Johan Mjällby

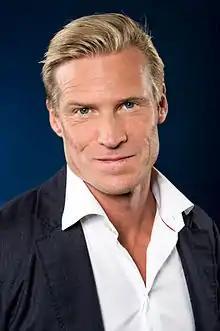
Mjällby in 2014

Karl Johan Siward Mjällby (born 9 February 1971) is a Swedish football manager and former professional player who played as a centre-back. He represented AIK, Celtic, and Levante during a career that spanned between 1989 and 2006. A full international between 1997 and 2004, he won 49 caps and scored 4 goals for the Sweden national team. Mjällby was the team captain during the 2002 FIFA World Cup, and also took part in UEFA Euro 2000 and 2004. He has been assistant manager of Bolton Wanderers and Celtic, working alongside former Celtic team-mate and manager Neil Lennon.